The Clash

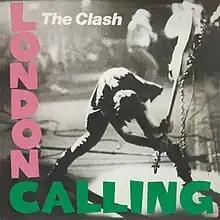
The cover of "London Calling", from a photo by Pennie Smith.

In August and September 1979, The Clash recorded the double album "London Calling", which Guy Stevens, a former A&R executive who had worked with Mott the Hoople and Traffic, produced. The double album was a mix of punk rock, reggae, ska, rockabilly and traditional rock and roll. It is regarded as one of the greatest rock albums ever recorded. In the US, the single "Train in Vain" became their first top-40 hit, peaking at number 23 on the "Billboard" chart. In the UK, the title track was released as a single and peaked at number 11—the highest position any Clash single reached in the UK before the band's break-up.